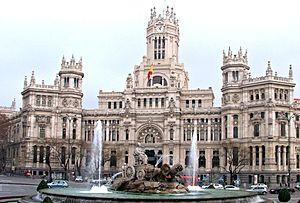
Le maire de Madrid est la personne élue qui dirige la municipalité de la ville de Madrid.